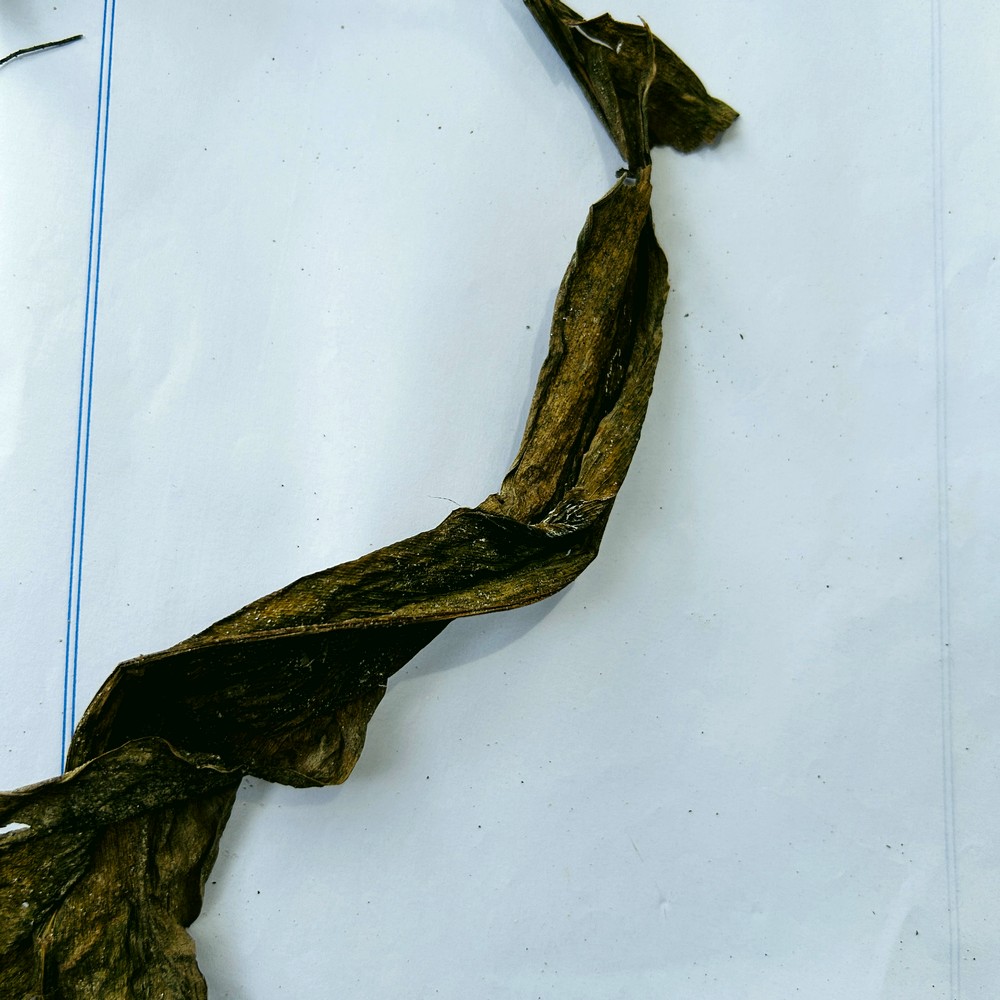
Label: Dry Leaf